Military recruit training

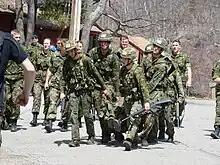
Royal Military College of Canada cadets compete in the prestigious Sandhurst Competition.

Evidence from Australia, the UK and the U.S. shows that recruit training systematically stimulates aggression, particularly in those enlisted for ground close combat roles. Bayonet practice is an example, as the strong language of this instruction from a British army corporal illustrates: